Kingston (biscuit)

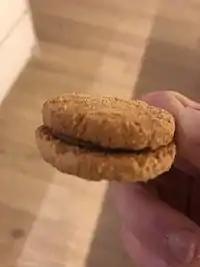
A Kingston biscuit

The Kingston is an Australian sweet biscuit that have been manufactured since 1926 by the American-owned Australian-based biscuit company, Arnott's Biscuits Holdings.